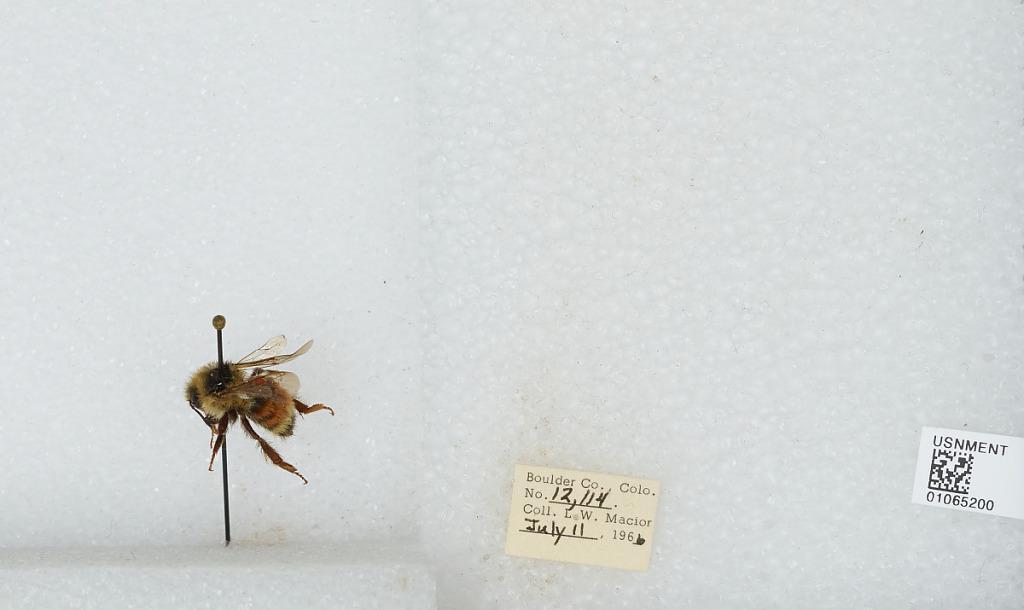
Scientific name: Bombus (Pyrobombus) bifarius Cresson
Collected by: L. Macior
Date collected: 1966-7-11
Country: United States
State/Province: Colorado
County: Boulder
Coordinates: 40.09, -105.36